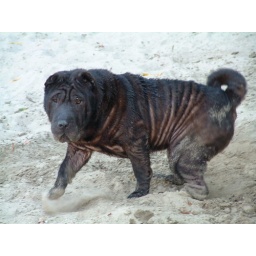
Playing in sand down by the river